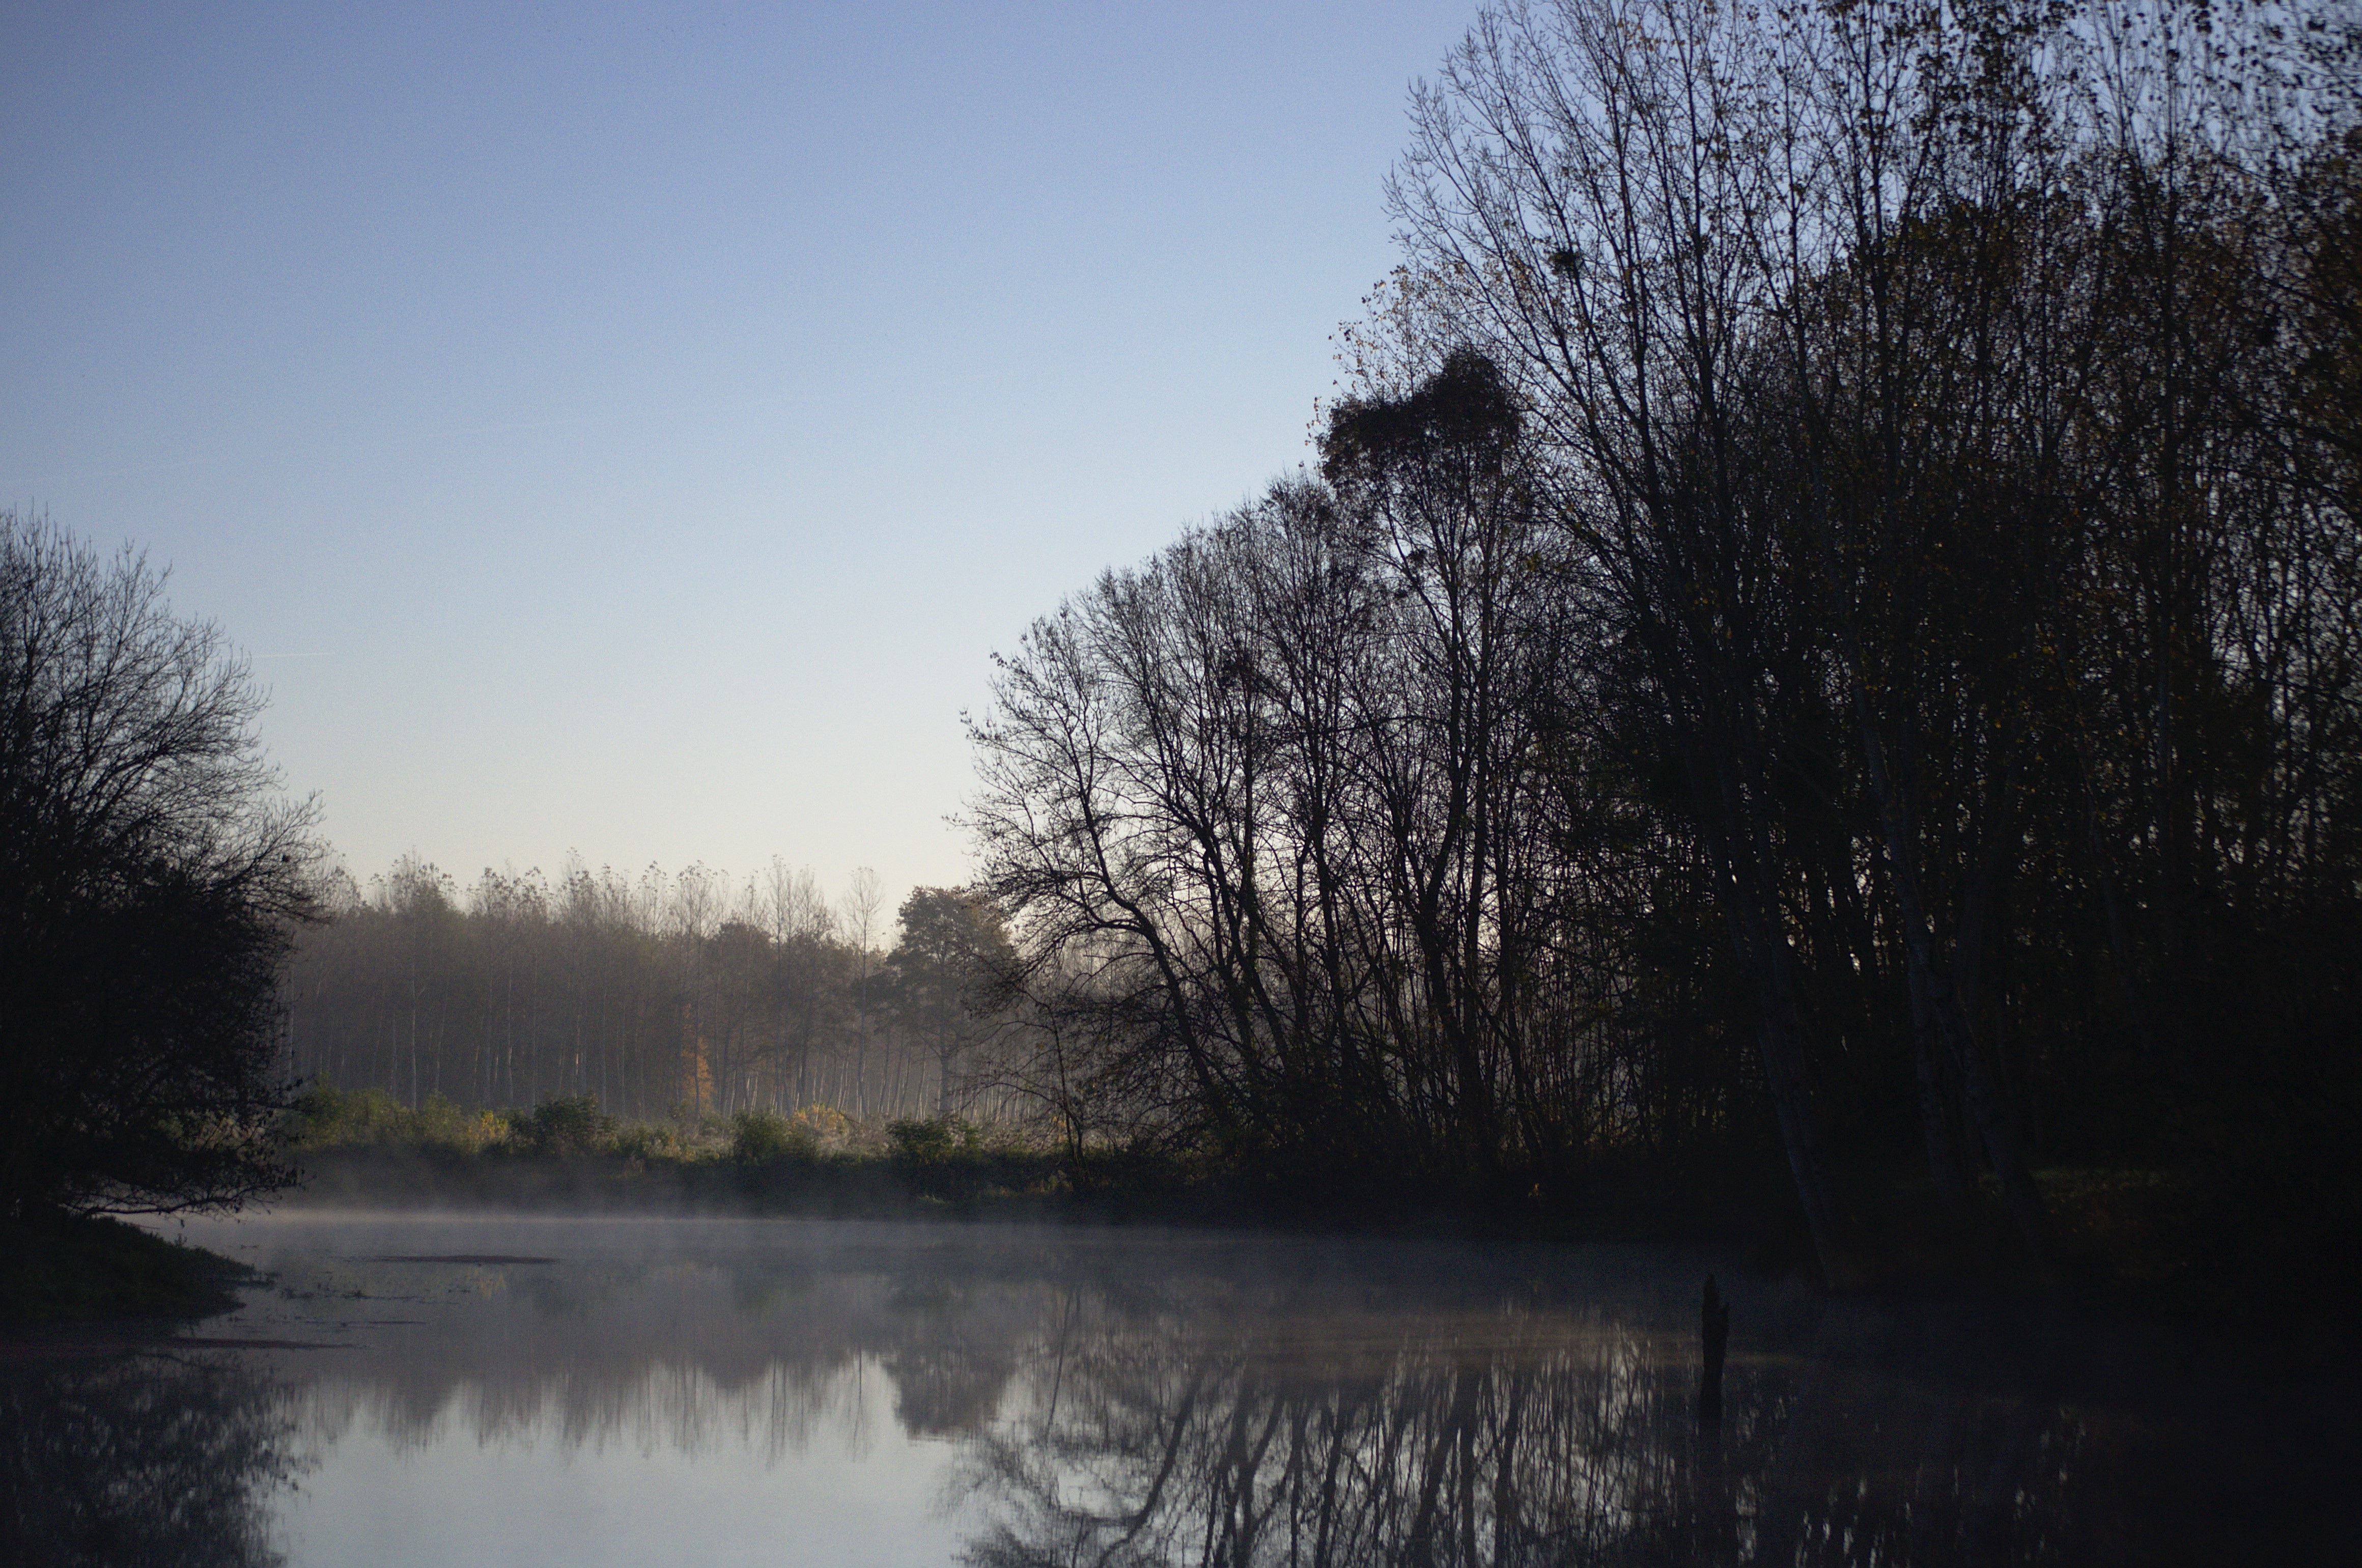
landscape, tree, water, nature, forest, snow, winter, plant, fog, sunrise, mist, sunlight, morning, fall, lake, frost, dawn, river, dusk, evening, reflection, autumn, weather, season, waterway, trees, habitat, waterpolo, atmospheric phenomenon, woody plant